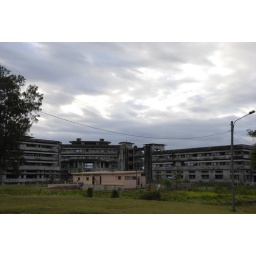
The pool house, the pink building in the foreground, has been converted into a mosque